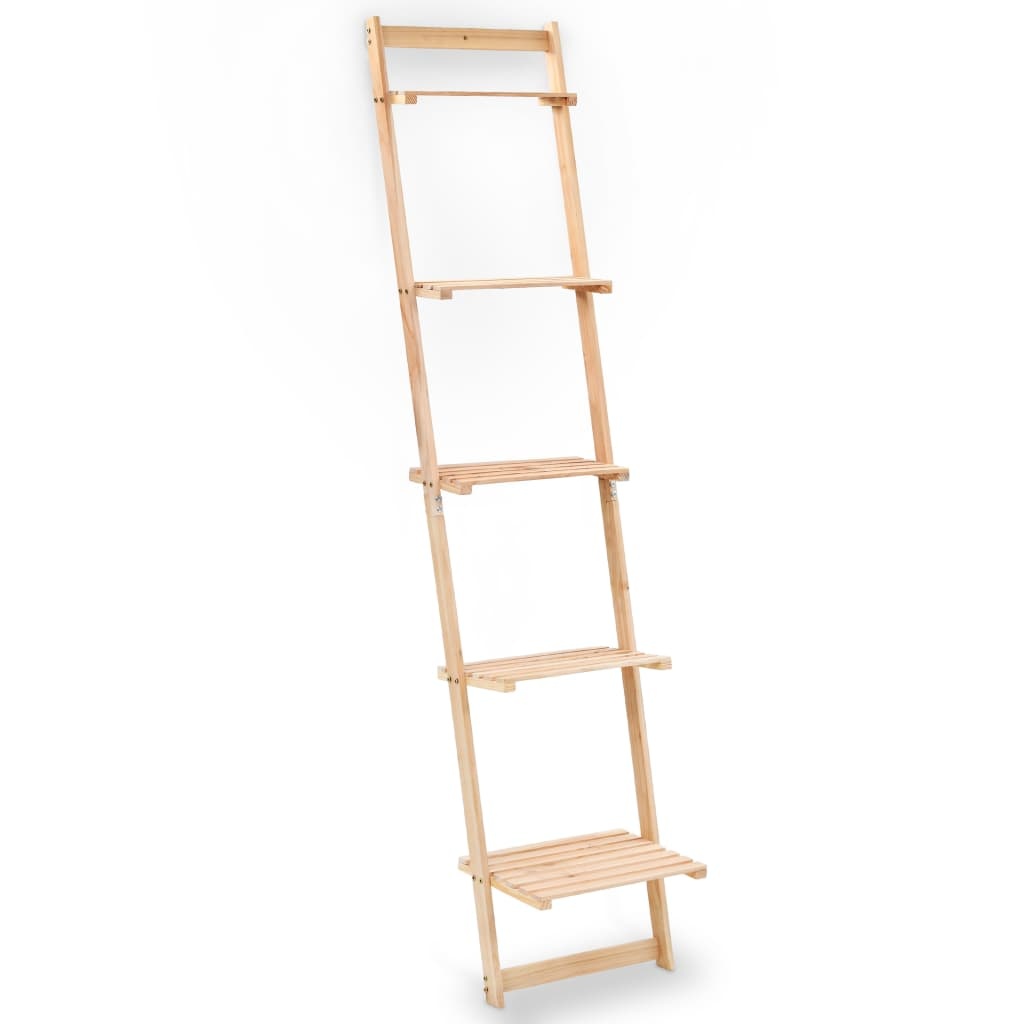
vidaXL Ladder Wall Shelf Cedar Wood 41.5x30x176 cm
Our wooden ladder wall shelf is a great choice to place and display your plants, books and other decorative items. Made of solid cedar wood, the planter rack is highly durable. Thanks to its compact size, this flower shelf is space saving. This display unit is easy to assemble. Colour: Beige Material: Cedar Wood Dimensions: 41.5 x 30 x 176 cm (L x W x H) Maximum load capacity (from top to bottom): 2 kg, 2 kg, 3 kg, 3 kg, 4 kg
Brand: vidaXL
Category: Furniture > Shelving > Wall Shelves & Ledges > Ladder Wall Shelves & Ledges